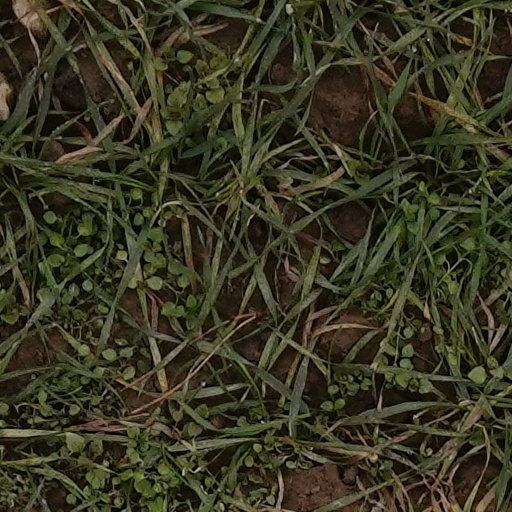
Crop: wheat